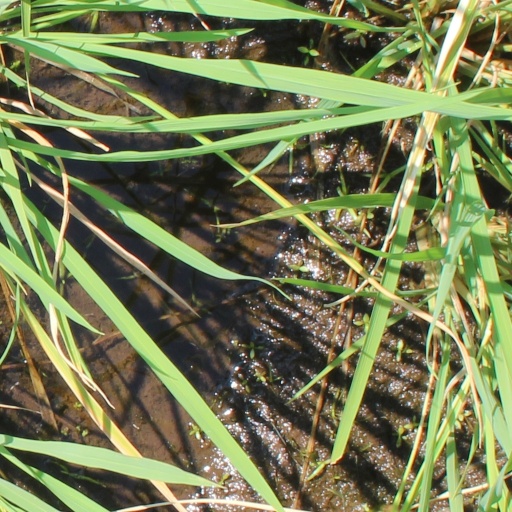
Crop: rice